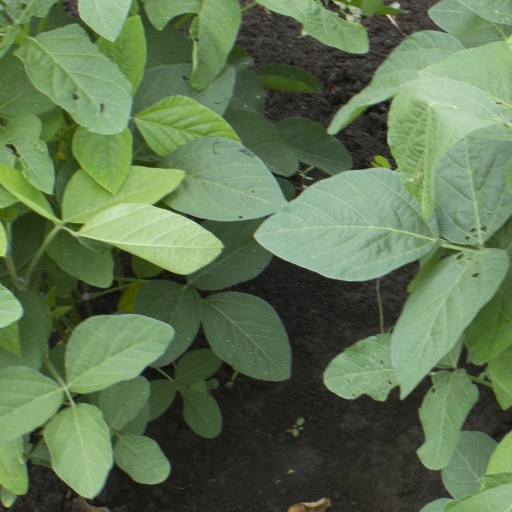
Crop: soybean